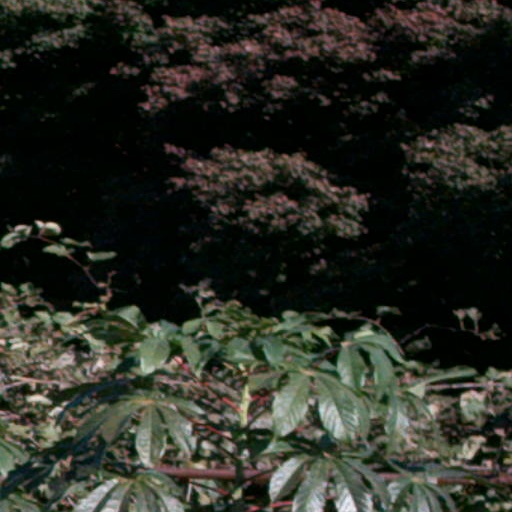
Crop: cassava